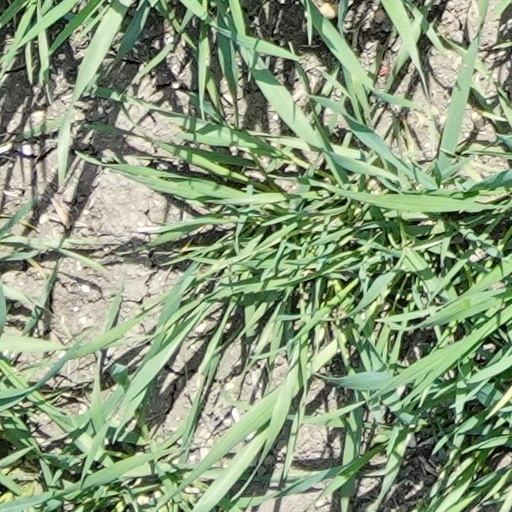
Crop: wheat